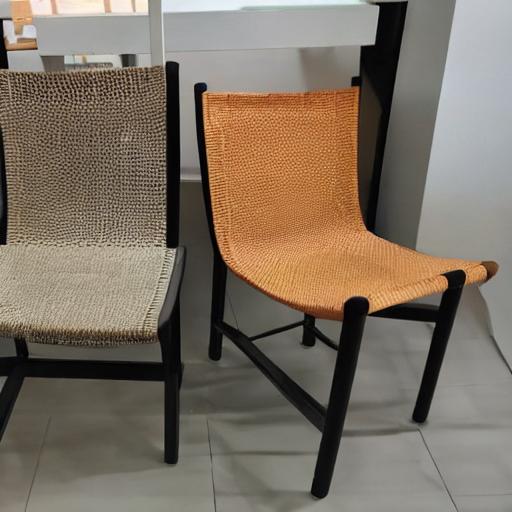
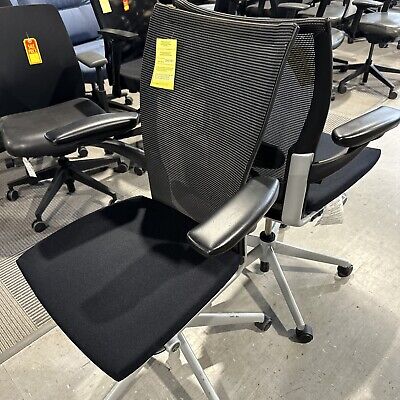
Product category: items_chair
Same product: no